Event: Nepal Earthquake
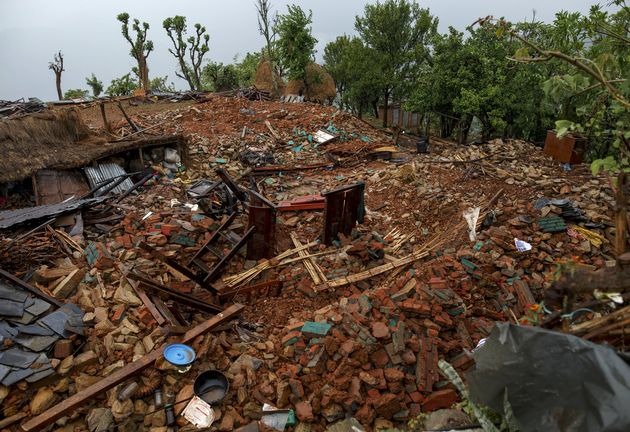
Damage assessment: damage